Study (art)

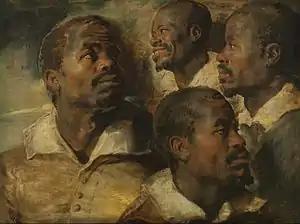
Peter Paul Rubens - "Four Studies of a Head of a Moor"

In art, a study is a drawing, sketch or painting done in preparation for a finished piece, as visual notes, or as practice. Studies are often used to understand the problems involved in rendering subjects and to plan the elements to be used in finished works, such as light, color, form, perspective and composition. Studies can have more impact than more-elaborately planned work, due to the fresh insights the artist gains while exploring the subject. The excitement of discovery can give a study vitality. When layers of the work show changes the artist made as more was understood, the viewer shares more of the artist's sense of discovery. Written notes alongside visual images add to the import of the piece as they allow the viewer to share the artist's process of getting to know the subject.